Edward S. Morse

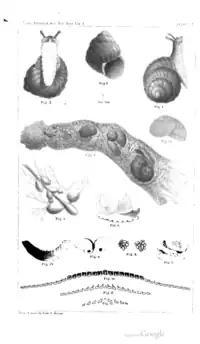
"Zoogenetes harpa", from Morse (1864). Much enlarged - the snail is about 3-4mm long.

Morse rapidly became successful in the field of zoology, specializing in malacology or the study of molluscs. In 1864, he published his first work devoted to molluscs under the title "Observations On The Terrestrial Pulmonifera of Maine". Morse had been elected to the position of curator of the Portland Natural History Society, a position he hoped would become permanent. But in 1866 the Great Fire destroyed the buildings of the Society, along with much of Portland, and also the chance of a salaried position. An alternative opportunity arose with the foundation of the Peabody Academy of Science in Salem. Morse returned to Massachusetts to work at the academy, along with Caleb Cooke, Alpheus Hyatt, Alpheus Spring Packard and Frederic Ward Putnam (director), all former students of Agassiz.